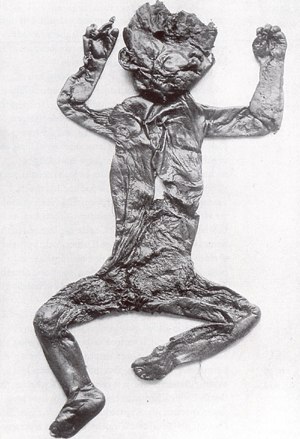
Liste over moselig / Liste / Tyskland
Dette er en liste over moselig sorteret efter det land, hvor de er fundet. Moseligene er naturligt konserverede eller bevarede lig af mennesker og nogle dyr fundet i tørvemoser. De fleste fund af moselig er gjort i nordeuropæiske lande som Danmark, Tyskland, Holland, Storbritannien og Irland. Forlydender om moselig begyndte at opstå i 1700-tallet. i 1965 katalogiserede den tyske videnskabsmand Alfred Dieck mere end 1.850 moselig, men senere studier afslørede, at store dele af Diecks arbejde var fejlbehæftet. Gennem tiderne er hundreder af moselig fundet og undersøgt. Af dem er kun omkring 45 intakte i dag.